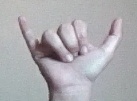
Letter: ya